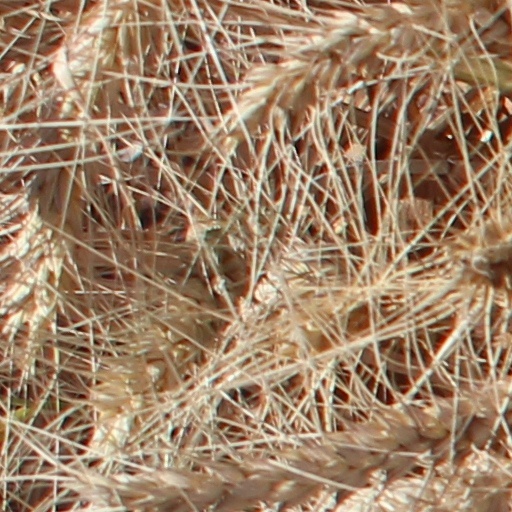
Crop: wheat